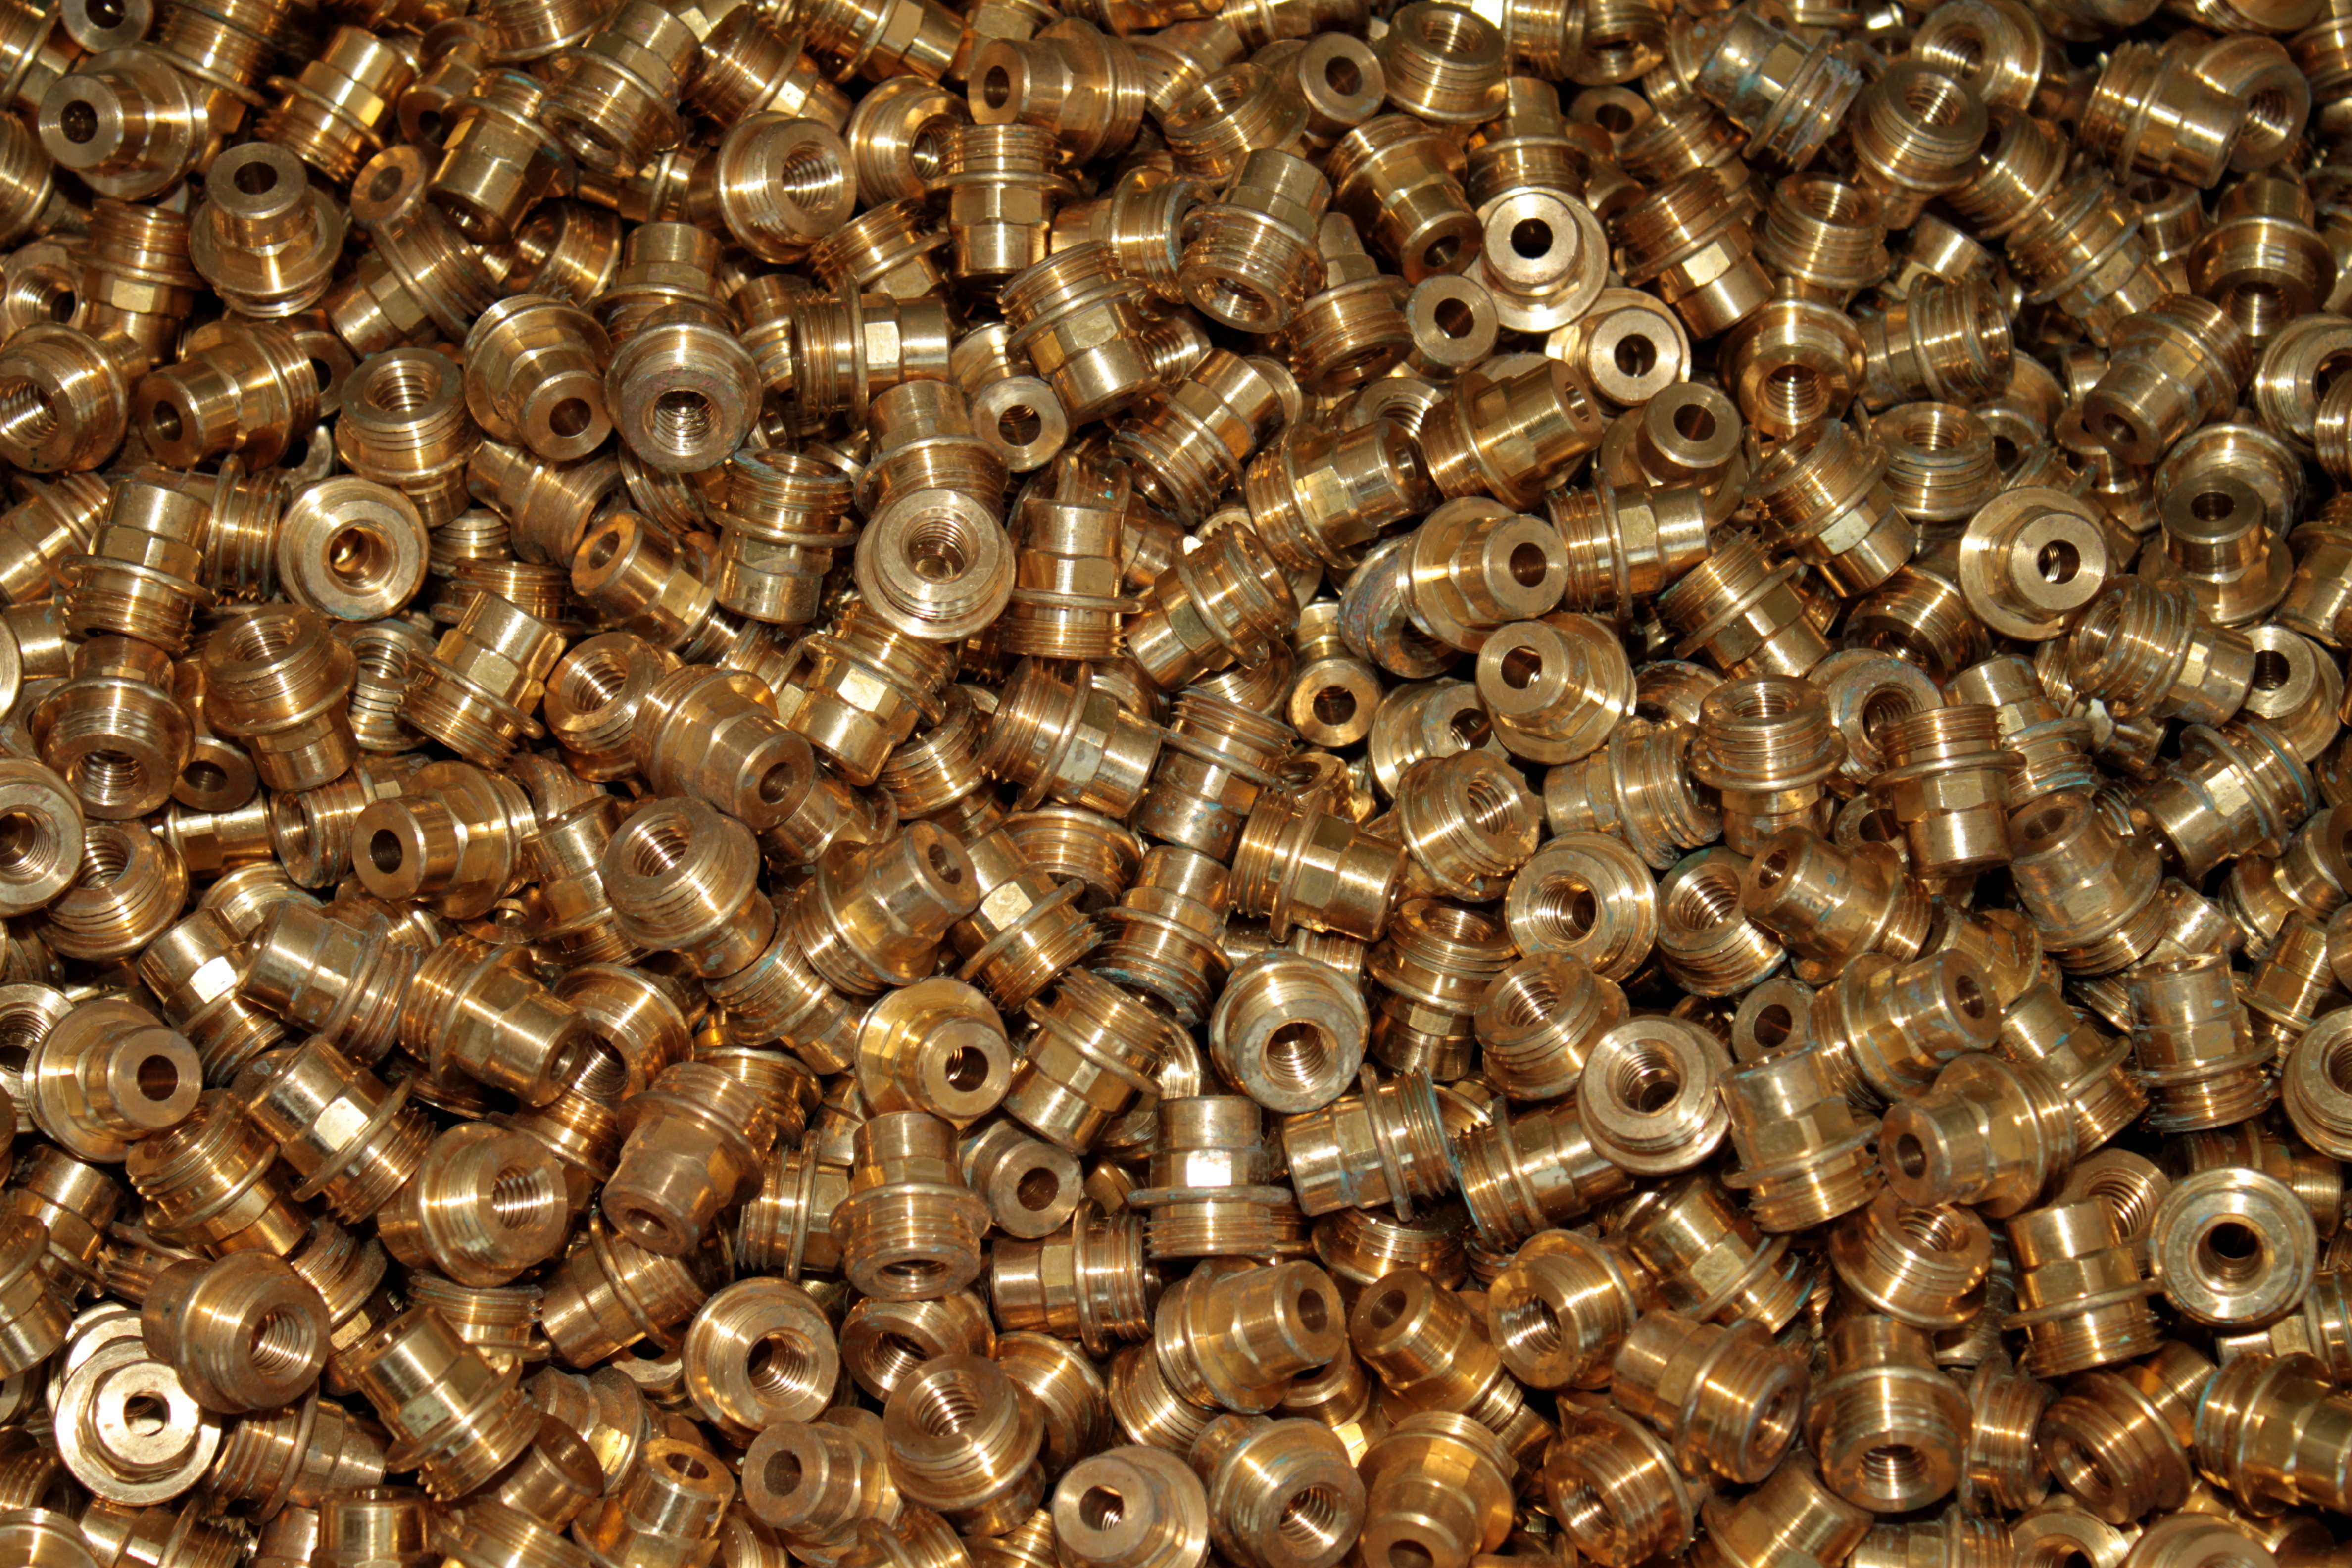
isolated, tool, workshop, steel, pattern, food, equipment, macro, metal, industrial, nut, material, fastener, screw, thread, chrome, focus, background, mechanical, bolt, head, wrench, new, turn, hardware, iron, shiny, connection, fix, heap, metallic, groove, element, ammunition, brass, bullet, gun accessory, organism, bronze, copper